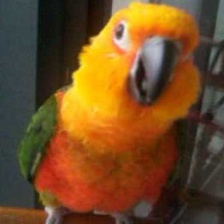
Species: JANDAYA PARAKEET
Scientific name: ARATINGA JANDAYA